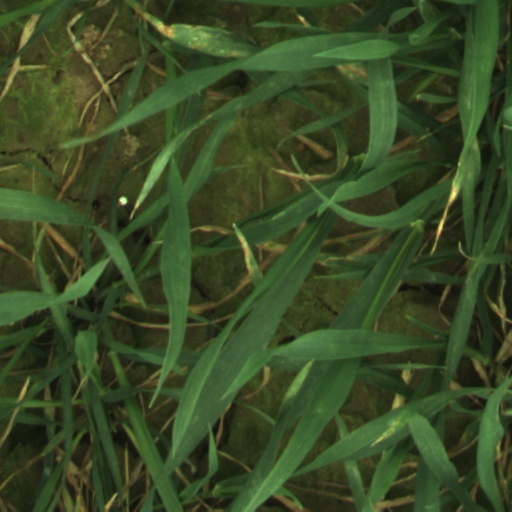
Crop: wheat